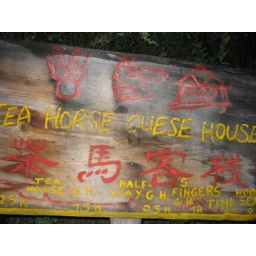
IMG_2754 Tea horse guest house - already by darkness